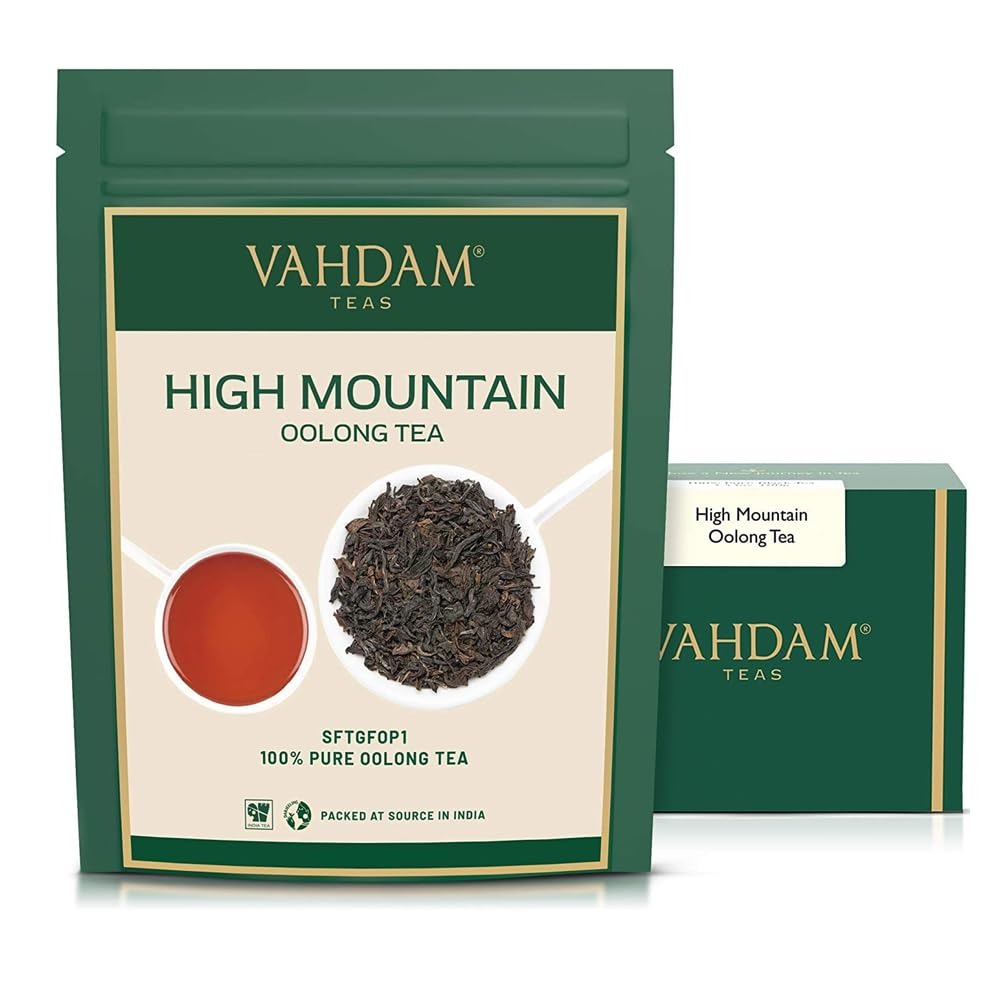
Item Name: VAHDAM, High Mountain Oolong Tea Leaves From Himalayas (50+ Cups, 3.53oz) Strong & Robust Oolong Tea | High Elevation Grown | Vacuum Sealed | Brew Hot, Iced, Kombucha Tea | Loose Leaf Tea
Bullet Point 1: HIGH MOUNTAIN OOLONG TEA - Immerse yourself in the refined essence of our High Mountain Oolong Tea. Handpicked from the prestigious Himalayan plantations, this loose-leaf Oolong tea offers a light and floral-fruity character, renowned for its subtle flavors. With a high caffeine content, it's your ideal morning companion.
Bullet Point 2: DIRECTLY SOURCED FROM PREMIUM PLANTATIONS - Experience the finest Whole Loose Leaf Tea, sourced from premium Indian plantations. Vacuum-sealed and packed within 24-72 hours of harvesting, it offers garden-fresh aroma and taste. Savour 100% pure tea, packed in a 3-layered moisture-resistant resealable bag for lasting freshness. Preparation: 2g of loose leaf | 200 ml water at 100° C | 3 - 5 mins
Bullet Point 3: A BRAND WITH A BILLION DREAMS - VAHDAM India is one of India's largest digitally native, global brands, shipping to over 3 million customers across 130+ countries. With an aim to bring India's finest Teas, Brew Ware, Spices & Herbs to consumers across the world under a home-grown, sustainable label with a strong commitment to people and planet.
Bullet Point 4: ETHICAL, DIRECT & FAIR-TRADE - Our innovative supply chain model ensures that you get the freshest cup of tea and our farmers get a better price for their produce. 1% of our revenue is redirected towards the education of our tea growers' children with our social initiative, Teach Me, simply wish to honour this aspiration?.
Bullet Point 5: WE CARE FOR PEOPLE & PLANET - We are now a proudly carbon-neutral & a plastic-neutral brand. We measure our overall carbon & plastic footprint & offset it via our investments in environment sustainability initiatives in India.
Product Description: Based in India, VAHDAM is transforming the traditional tea supply chain. We source garden-fresh Darjeeling teas from plantations and package them promptly to preserve their freshness and flavor. Our teas are shipped worldwide from our packaging facility in India, ensuring quality and authenticity. By eliminating unnecessary intermediaries, we provide exceptional tea at a fair price with efficient delivery. Additionally, our teas are certified by the Tea Board of India, Ministry of Commerce, Government of India. Experience the VAHDAM difference today
Value: 3.53
Unit: Ounce

Price: 14.99